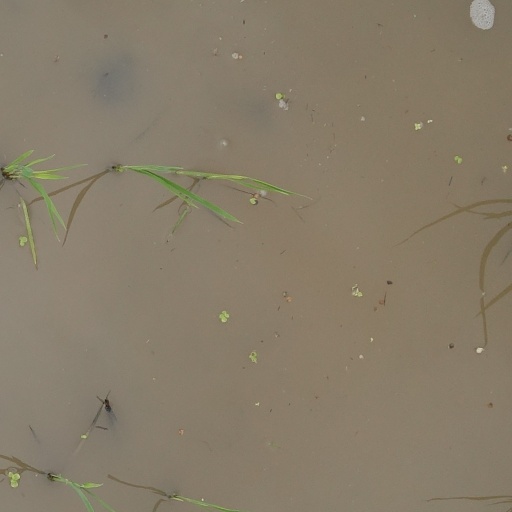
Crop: rice